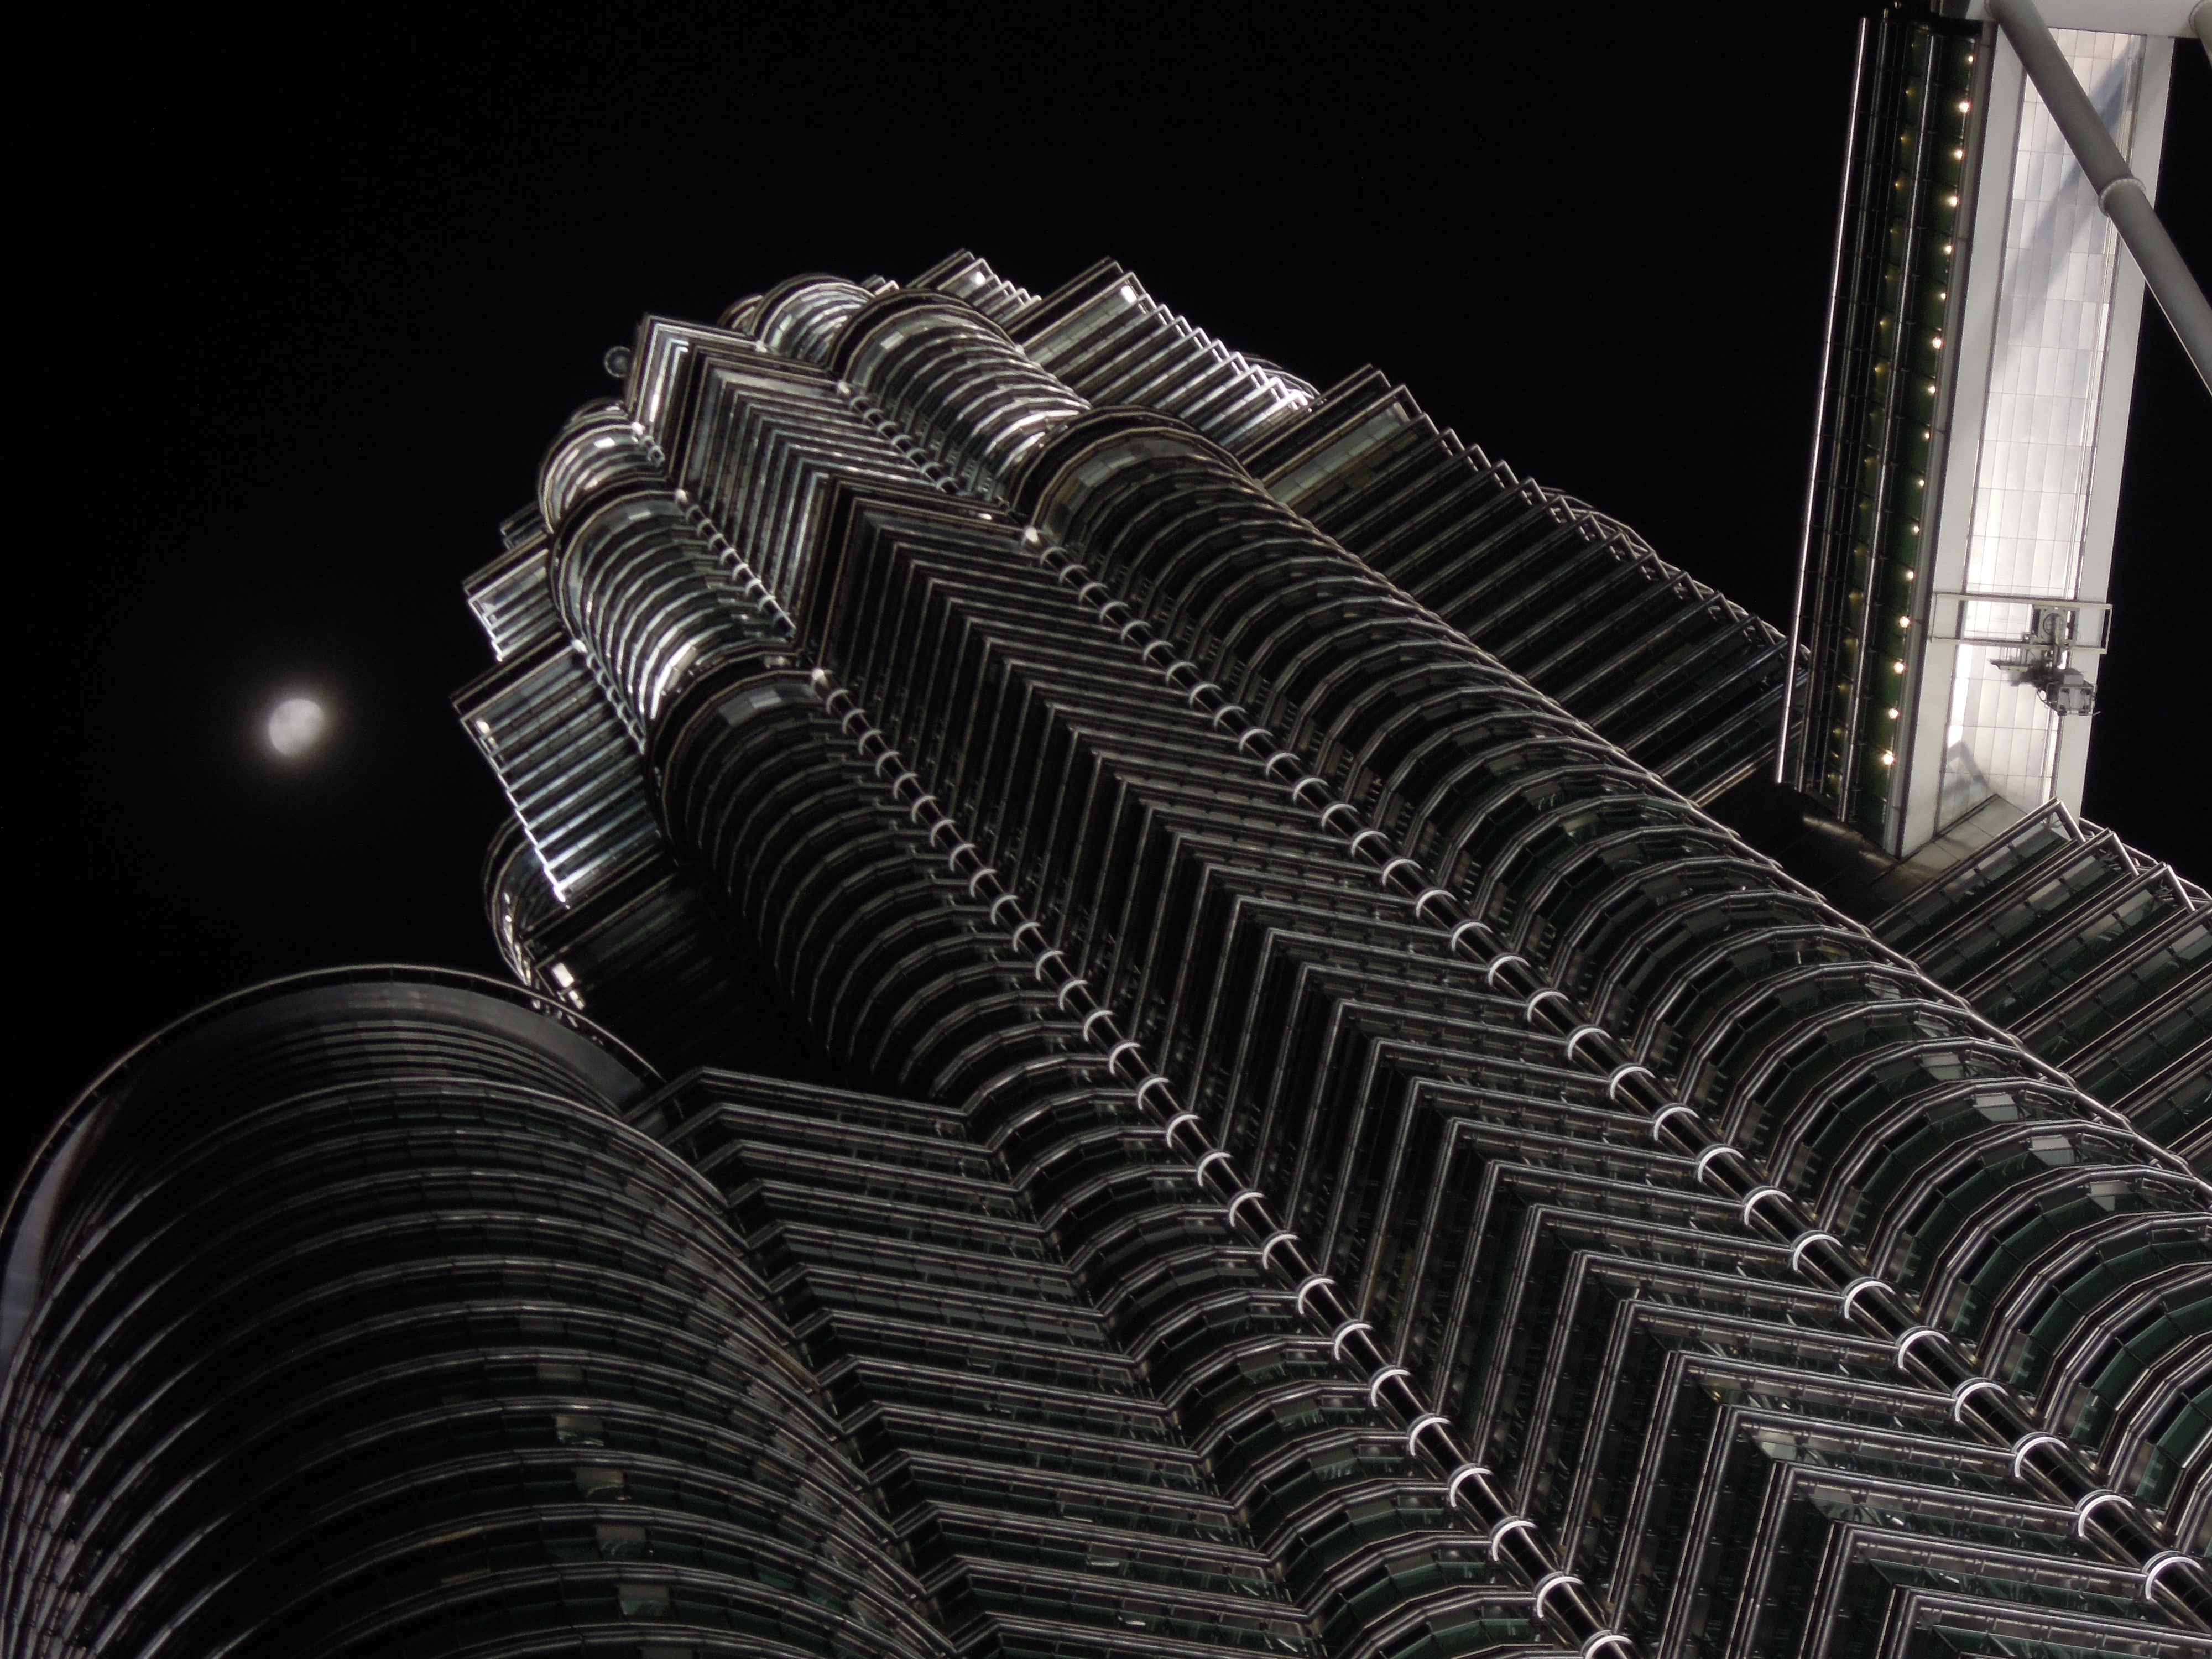
black and white, wheel, skyscraper, line, metal, monochrome, tire, tread, monochrome photography, automotive tire, aircraft engine